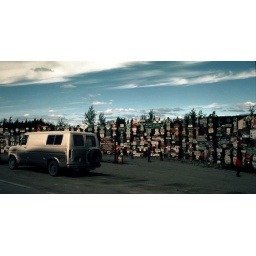
Our van got very dirty driving on the unpaved Alaska highway in 1979